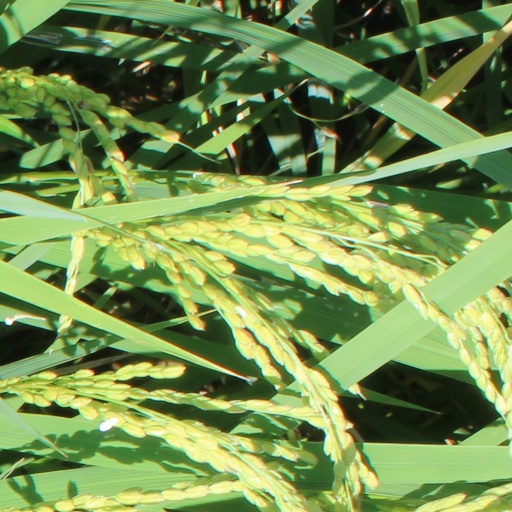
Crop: rice